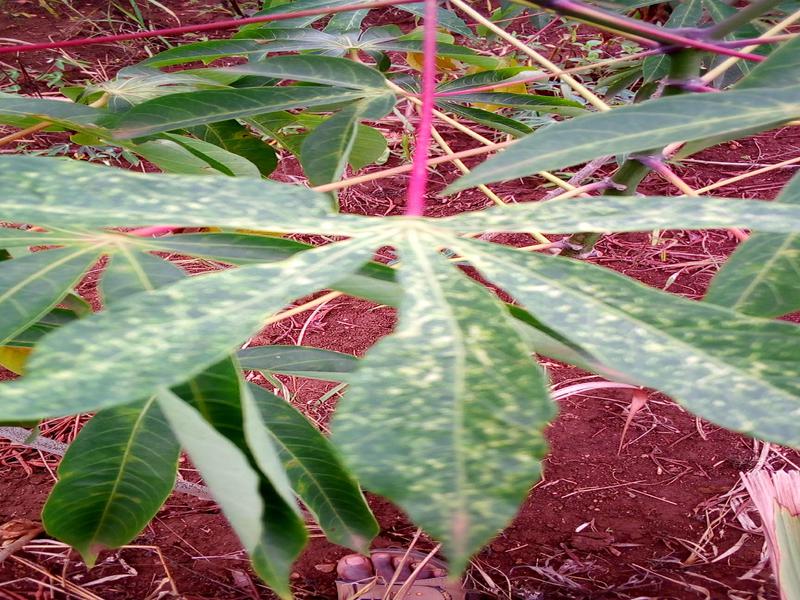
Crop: cassava
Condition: green_mottle